Anticancer gene

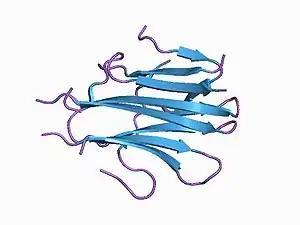
Crystal Structure of Human TRAIL.

Tumor necrosis factor-related apoptosis-inducing ligand (TRAIL) is a member of the tumor necrosis factor (TNF) family that also includes Fas ligands, TNFα, and TL1A. It was discovered in 1995 by Wiley et al. and then further characterized in 1996 by Pitti et al. The former study discovered that TRAIL is localized to surfaces of cells in most human tissues, excluding the brain, liver, and testes, while the latter study was able to elicit that the protein is a type II membrane protein that can also be cleaved into a soluble form.